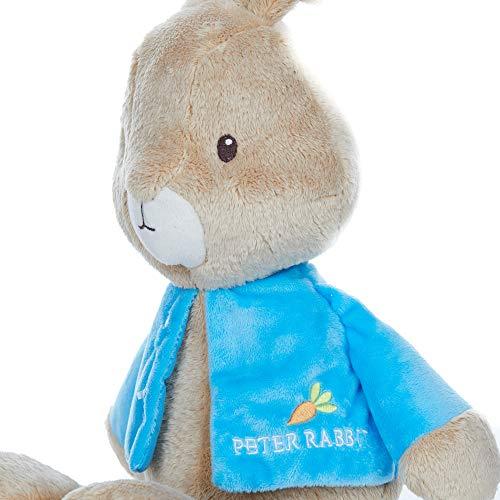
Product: KIDS PREFERRED Peter Rabbit Stuffed Animal Plush Bunny, 21 Inches
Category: Toys & Games | Stuffed Animals & Plush Toys
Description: DETAILS: Peter Rabbit stands 21 inches tall approximately and features crinkle in his ears.
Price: $15.91
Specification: ProductDimensions:3.5x6.3x20.9inches|ItemWeight:8ounces|ShippingWeight:8ounces(Viewshippingratesandpolicies)|DomesticShipping:ItemcanbeshippedwithinU.S.|InternationalShipping:ThisitemcanbeshippedtoselectcountriesoutsideoftheU.S.LearnMore|ASIN:B077HQP3XK|Itemmodelnumber:24160|Manufacturerrecommendedage:36months-7years